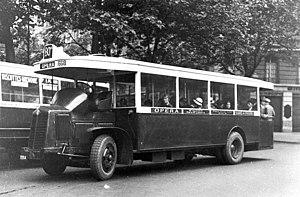
Autobus Renault TN4A, à Paris. Vue prise entre 1931 (date d'apparition de ces autobus) et 1936 (date de leur transformation en TN4B). Auteur inconnu. Collection RATP.
Les Renault TN sont des autobus dont les châssis fabriqués par Renault à partir de 1931 ont été livrés à différentes villes de France, dont Paris surtout, mais aussi Lyon et Marseille.